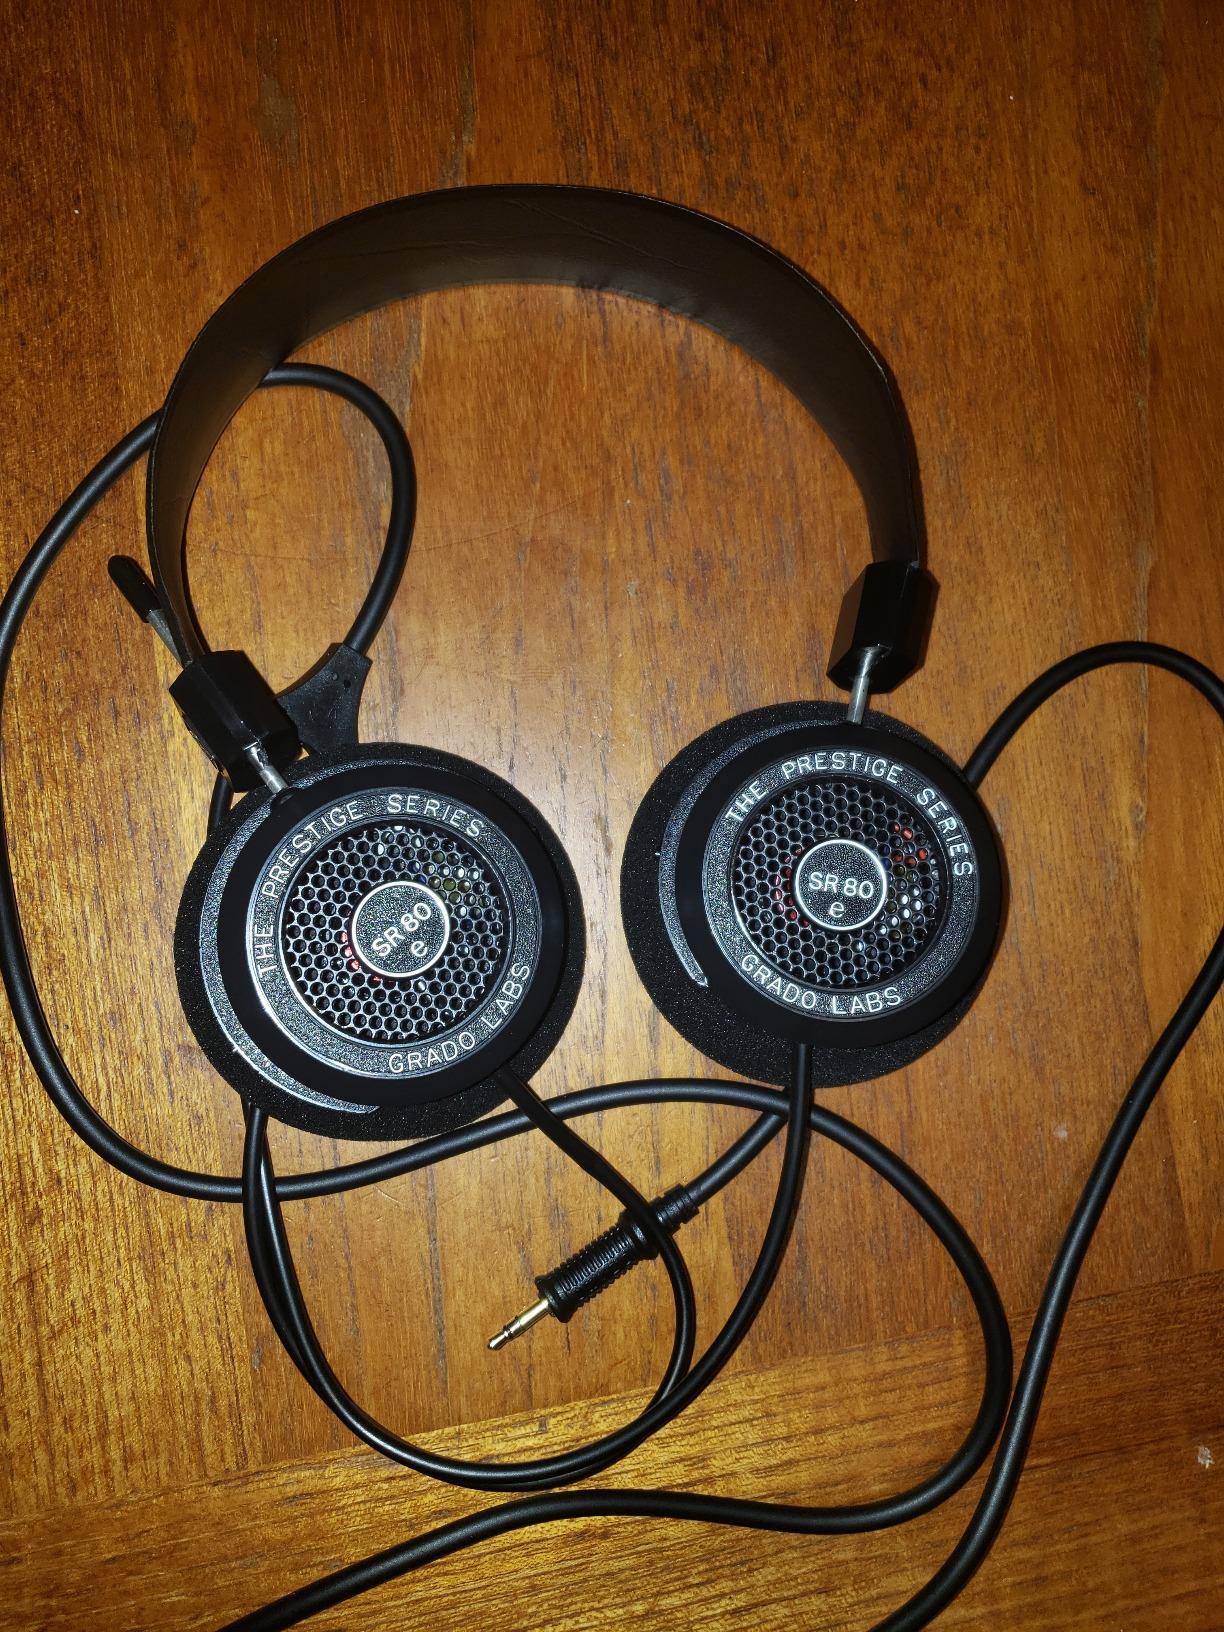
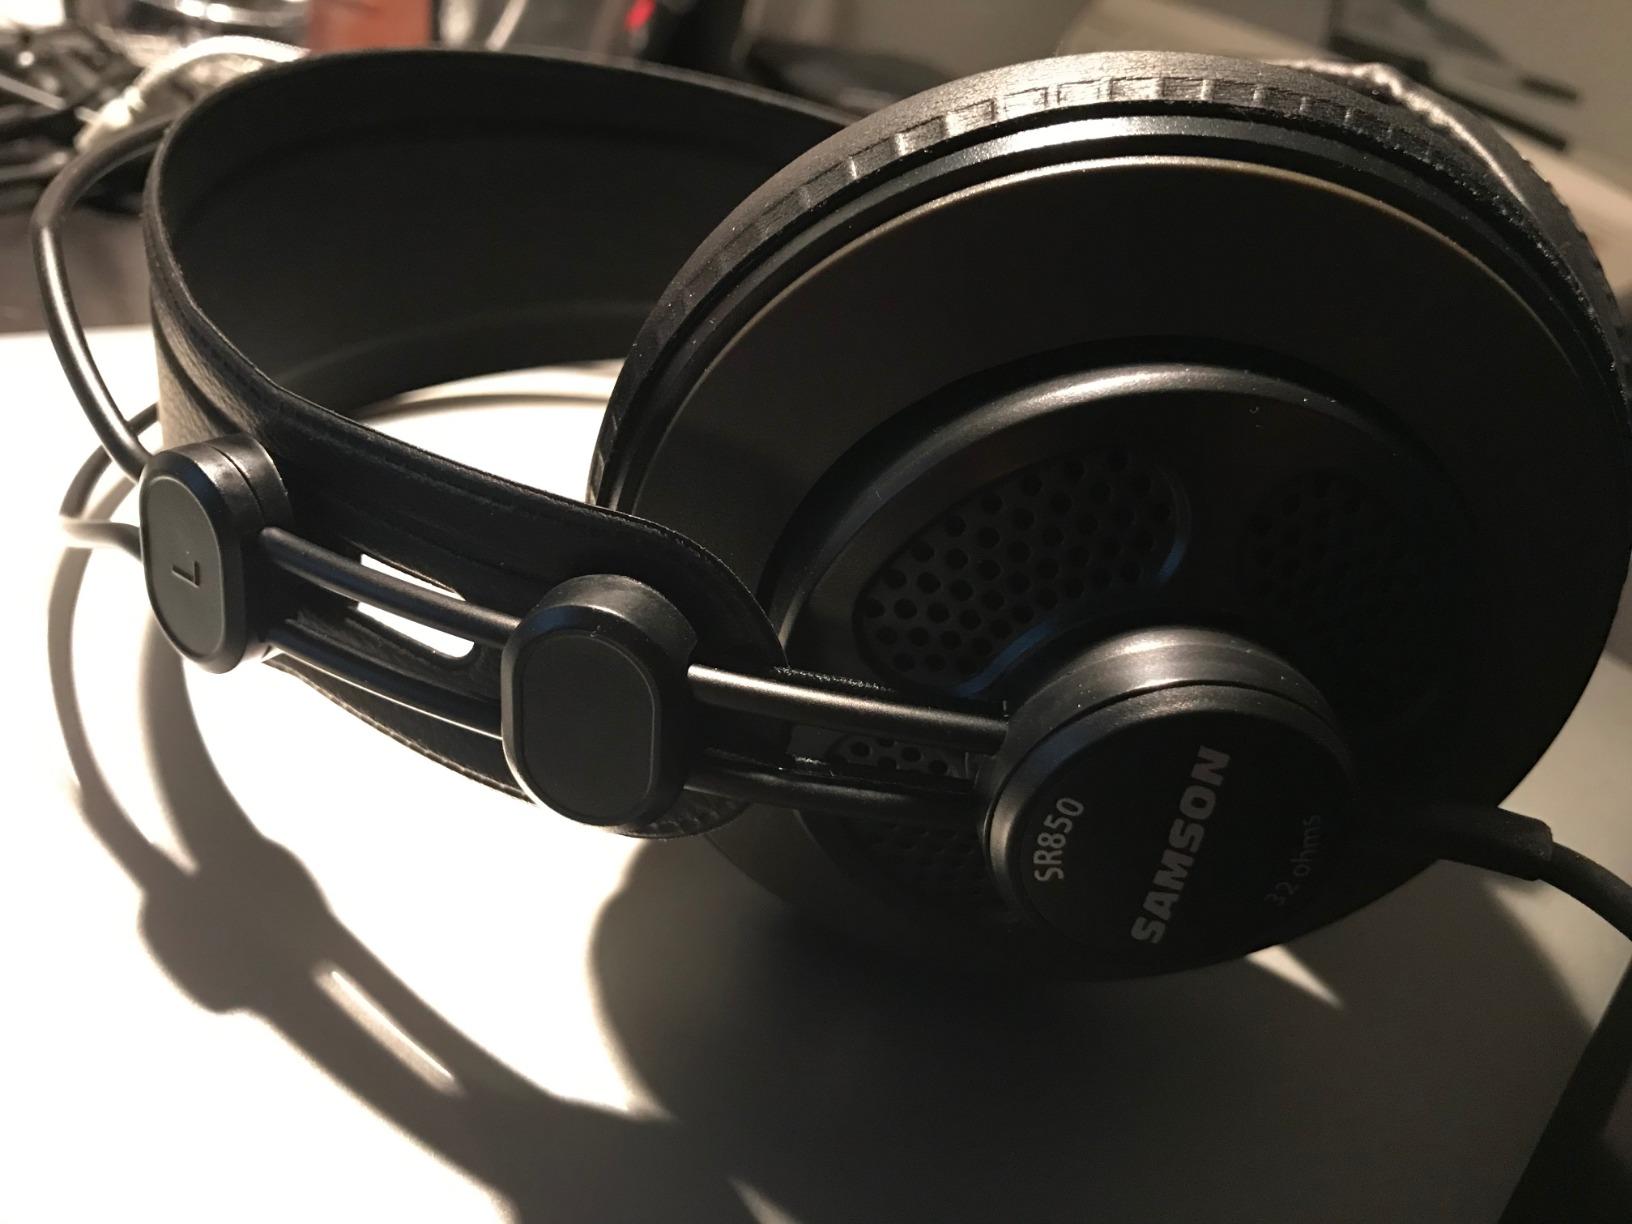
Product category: headphones
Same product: no